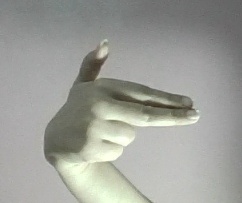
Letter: ghain